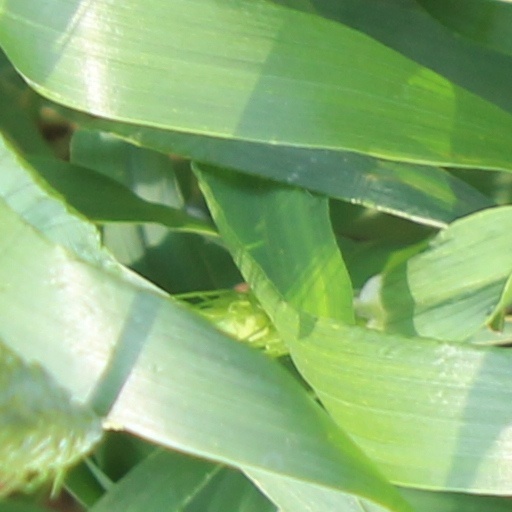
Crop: wheat